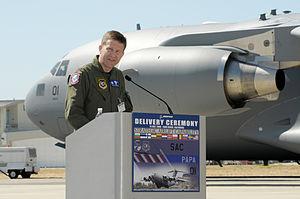
La Heavy Airlift Wing est une unité de transport aérien multinationale de l'Organisation du traité de l'Atlantique nord créée le 27 juillet 2009.